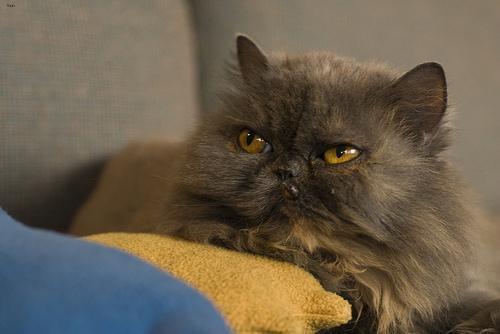
Persian